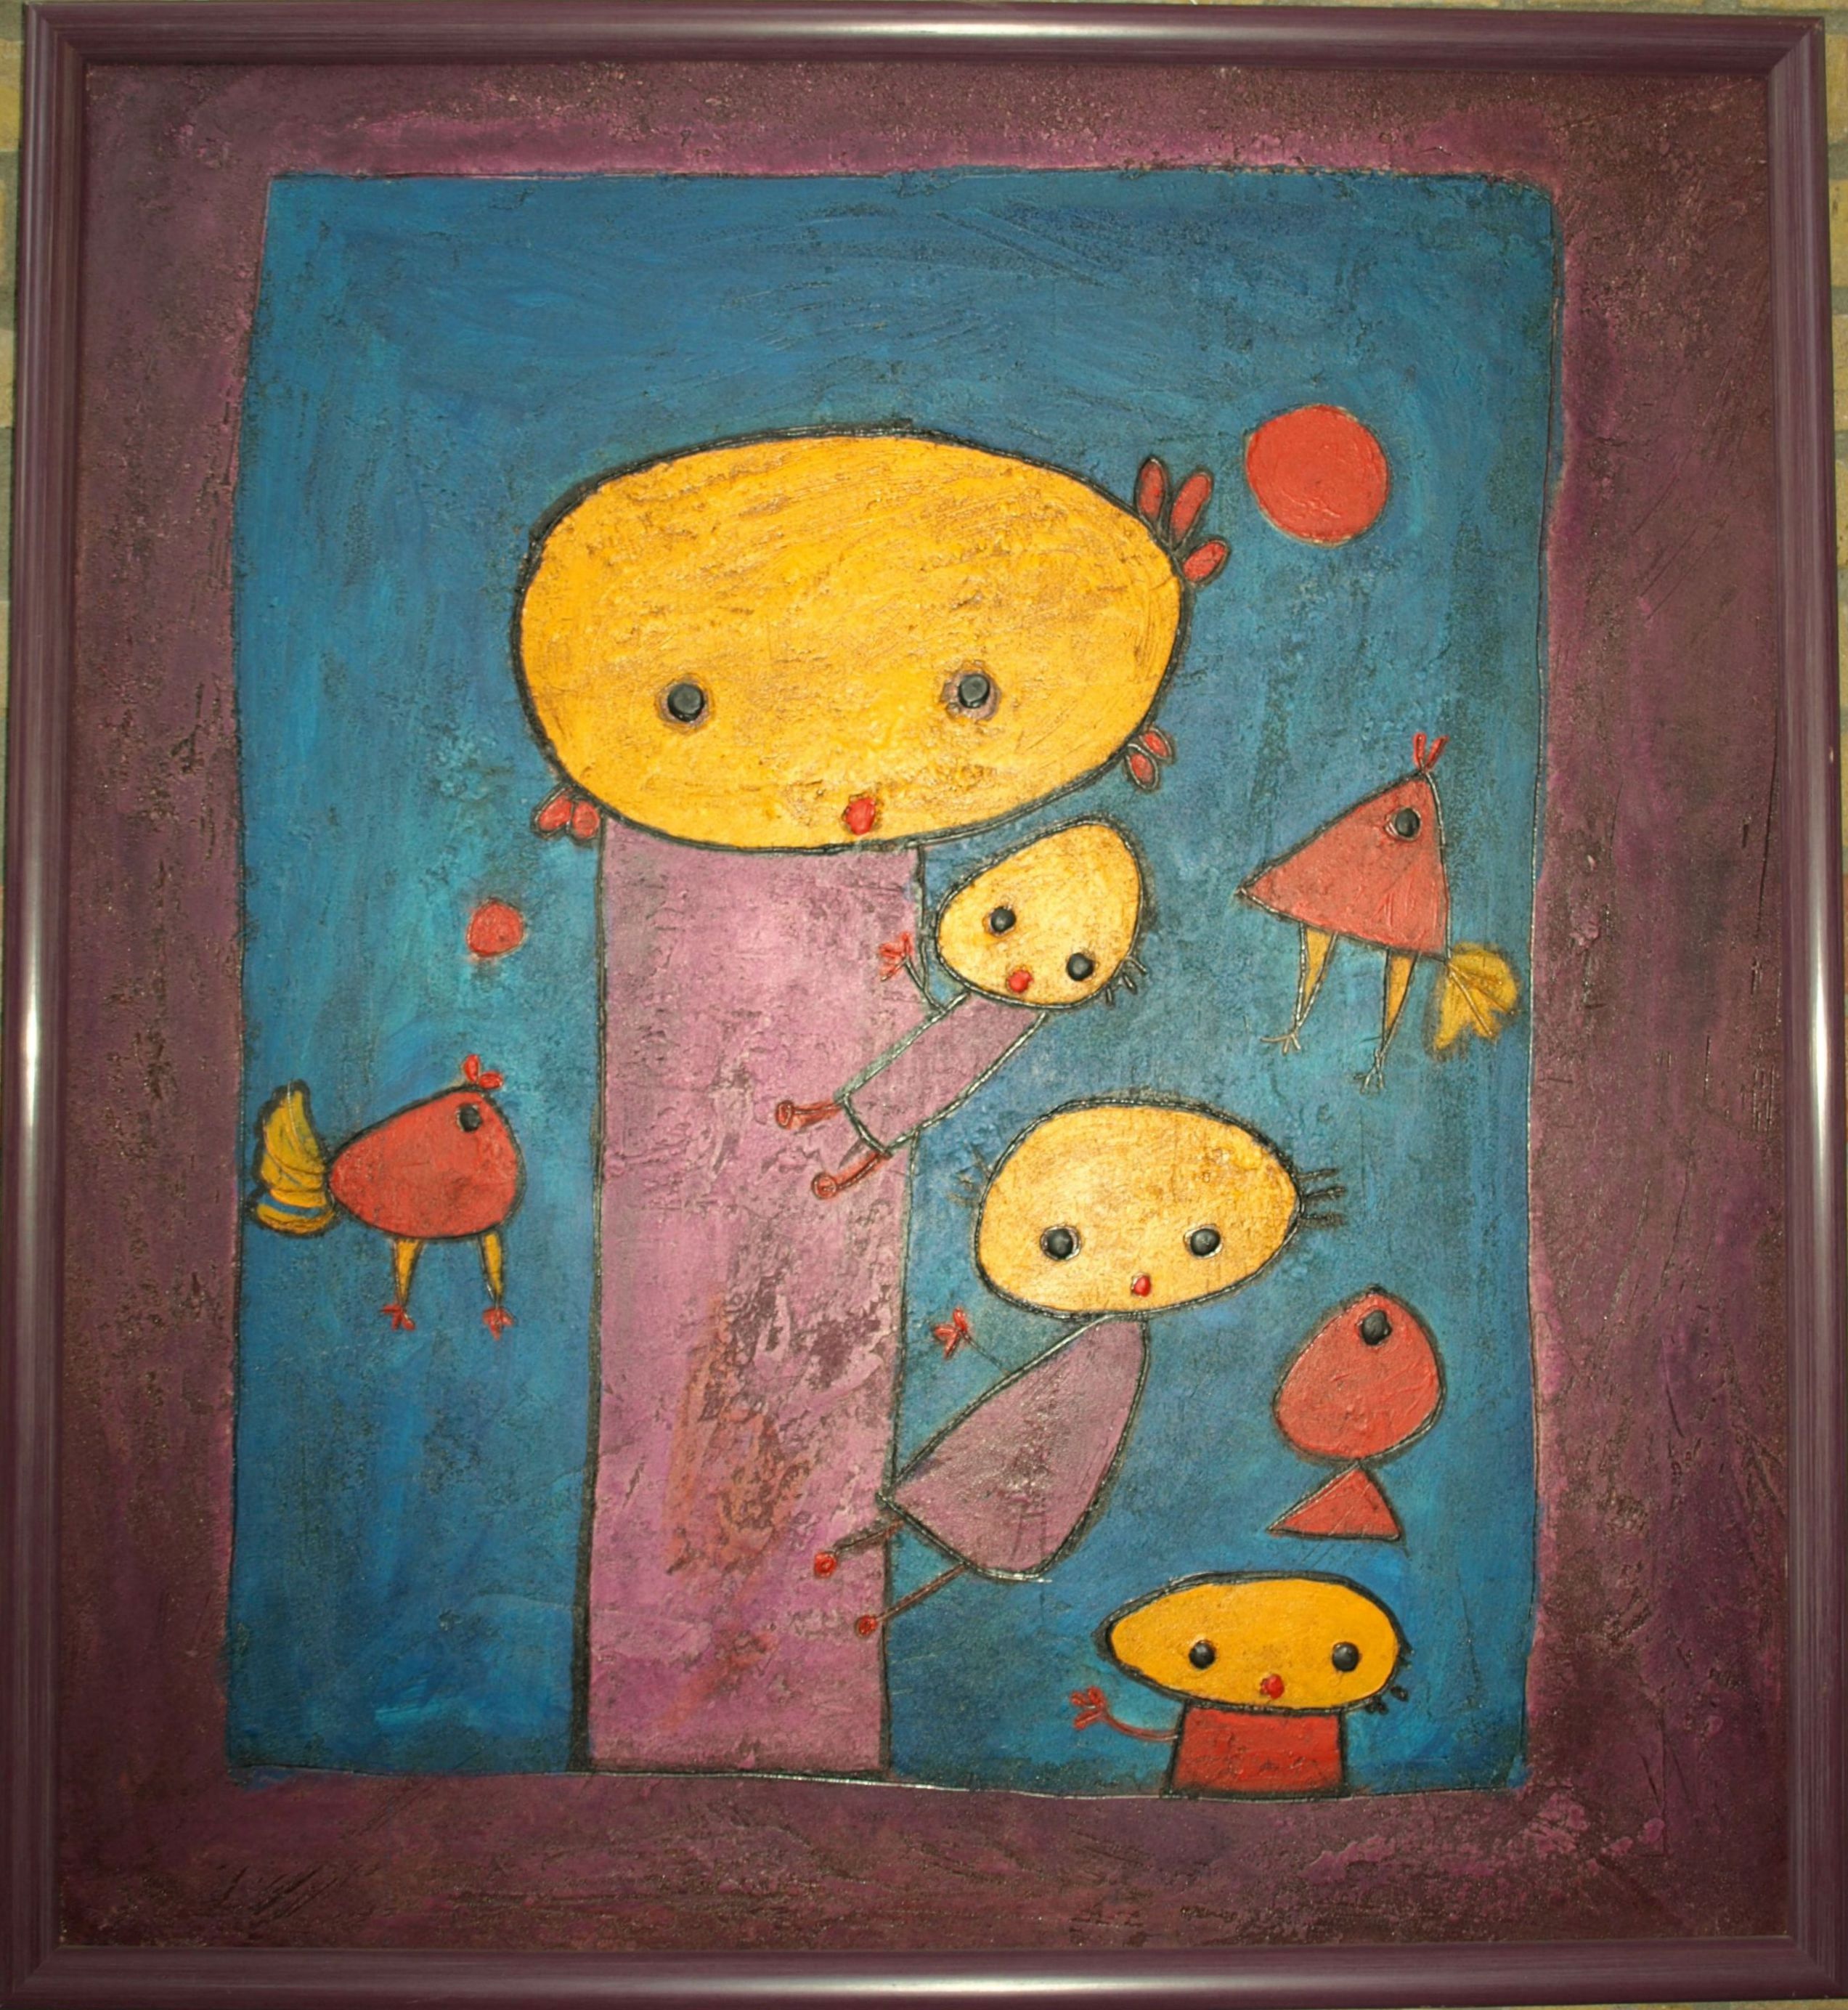
number, color, blue, still life, circle, artwork, painting, art, drawing, illustration, artists, shape, oil painting, modern art, button eyes, acrylic paint, child art, giovanni vetere